Sigur Rós

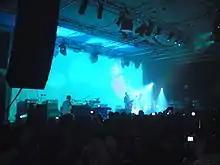
Sigur Rós performing in Bournemouth, United Kingdom, 2008

In August 2007, a limited DVD+CD edition of the 2002 soundtrack to the documentary "Hlemmur" was released. "Hvarf/Heim" was released on 5 November (6 November in the U.S.), a double compilation album containing studio versions of previously unreleased songs — "Salka", "Hljómalind" (formerly known as "Rokklagið"), "Í Gær" and "Von" on "Hvarf", and acoustic studio versions of the songs: "Samskeyti", "Starálfur", "Vaka", "Ágætis Byrjun", "Heysátan" and "Von", on "Heim". On the same day (20 November in the U.S.) "Heima", a live DVD of the previous summer's Iceland tour, was released. Just prior to the release of "Hvarf/Heim", on 29 October, a single named "Hljómalind" was released.